Fayeq Abdul-Jaleel

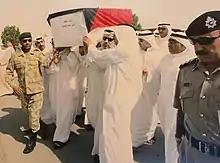
Many mourners attended the official funeral of the poet.  Here his body is being taken to his final place of rest in his beloved Kuwait.<a href="https%3A//www.kuna.net.kw/ArticleDetails.aspx%3Flanguage%3Dar%26amp%3Bid%3D1617607">

The fate of the Kuwaiti prisoners has never been determined with any precision. The US government now believes they were probably all executed shortly after the end of the Gulf War. But that was not the US position before the 2003 invasion of Iraq; in fact, the return of the prisoners was cited as a secondary reason for launching the invasion in the first place. Throughout the 1990s, the Arab-language media reported occasional sightings of Abdul-Jaleel and other prisoners in one location or another.